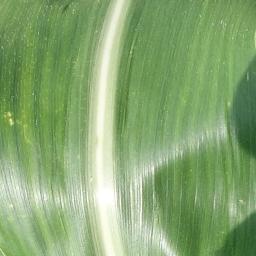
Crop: corn
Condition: (maize)_healthy